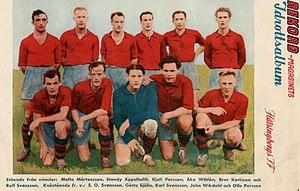
Le Helsingborgs IF, ou HIF, est un club suédois de football basé à Helsingborg. Le club, créé le 4 juin 1907, a gagné sept fois le championnat, cinq fois la coupe de Suède et une fois la supercoupe de Suède. Il évolue en Allsvenskan, la première division de Suède. Il est résident du stade Olympia.